Cyst

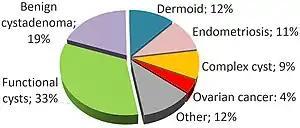
Relative incidences of different types of ovarian cysts

A cyst is a closed , having a distinct envelope and division compared with the nearby tissue. Hence, it is a cluster of cells that have grouped together to form a sac (like the manner in which water molecules group together to form a bubble); however, the distinguishing aspect of a cyst is that the cells forming the "shell" of such a sac are distinctly abnormal (in both appearance and behaviour) when compared with all surrounding cells for that given location. A cyst may contain air, fluids, or semi-solid material. A collection of pus is called an abscess, not a cyst. Once formed, a cyst may resolve on its own. When a cyst fails to resolve, it may need to be removed surgically, but that would depend upon its type and location.